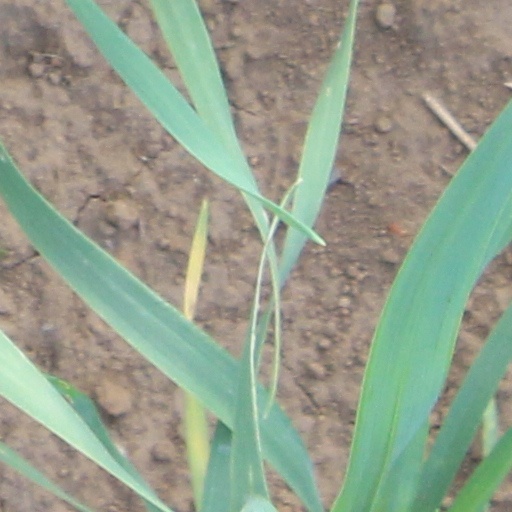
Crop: wheat